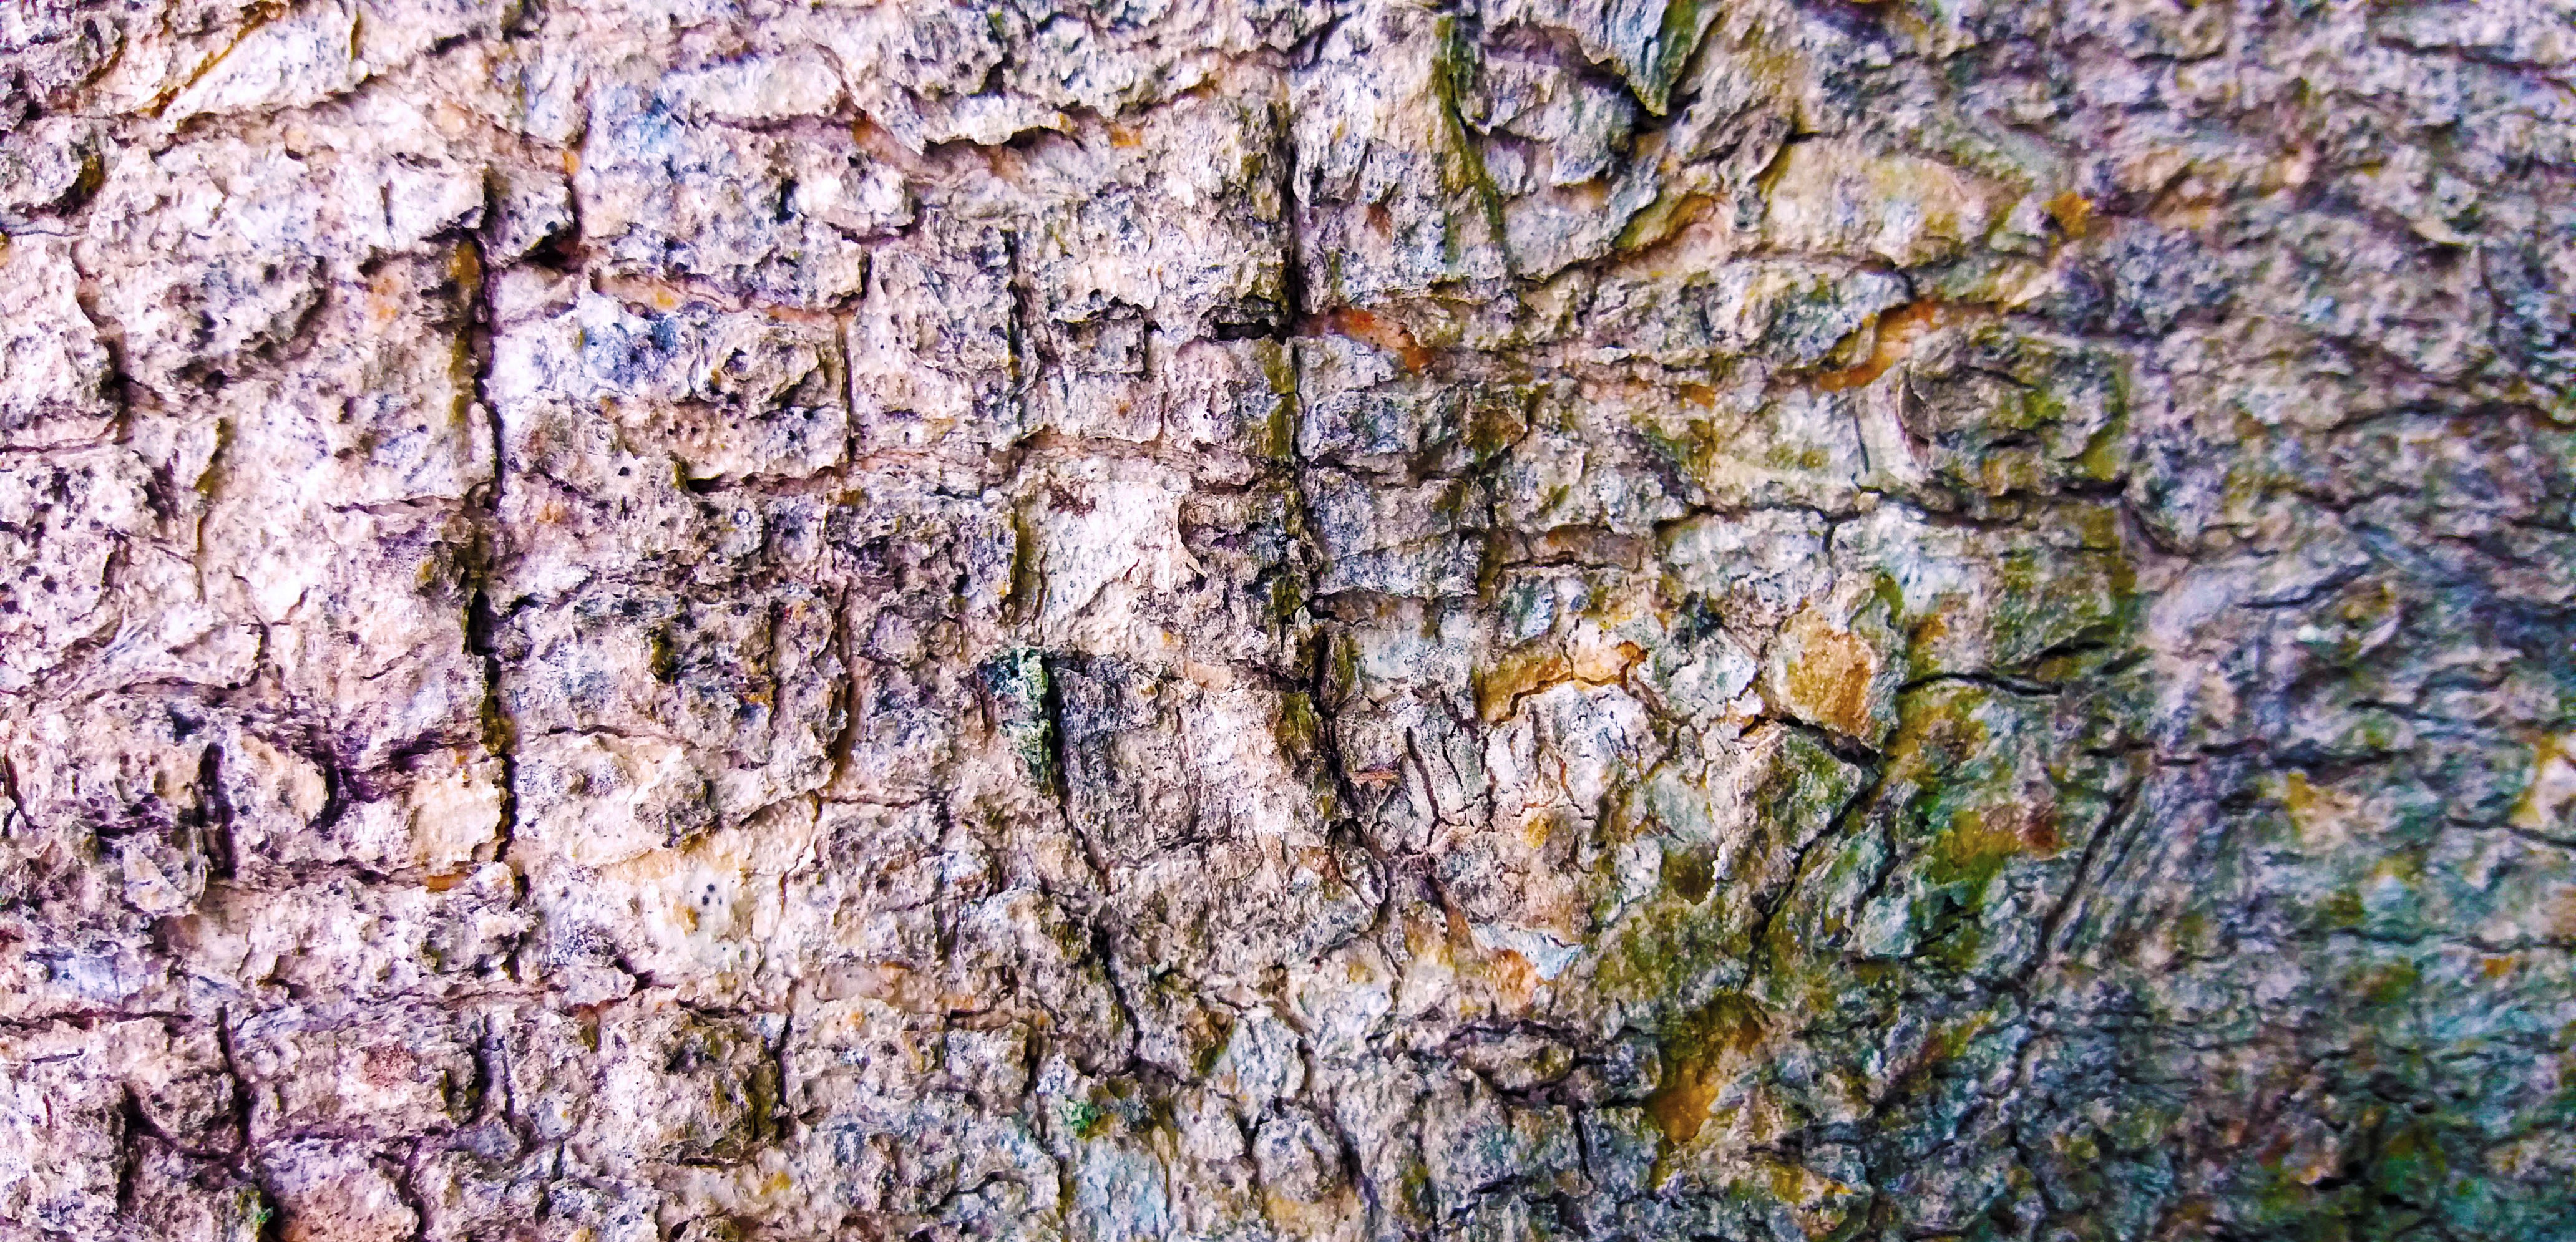
tree, nature, forest, rock, branch, plant, wood, palm tree, texture, leaf, flower, trunk, wall, bark, pattern, green, birch, autumn, soil, season, material, tree trunk, trees, lichen, colors, cracks, flowering plant, trunk trees, ancient tree, woody plant, land plant